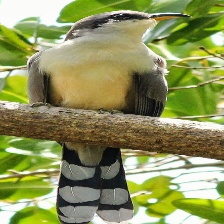
Species: MANGROVE CUCKOO
Scientific name: COCCYZUS MINOR